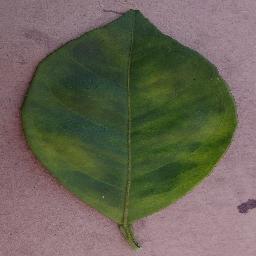
Label: Orange___Haunglongbing_(Citrus_greening)